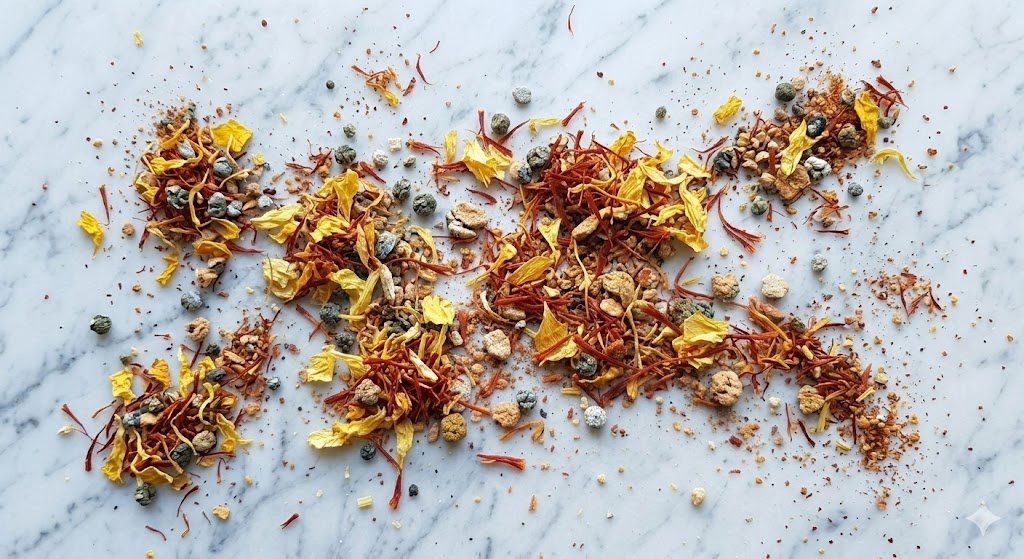
Saffron quality class: adulterated